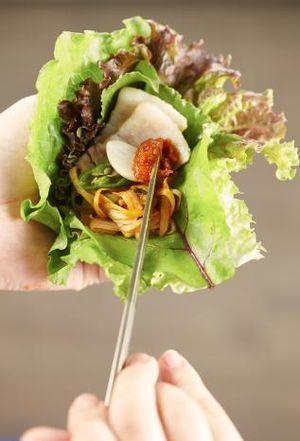
Ssam est le nom donné en cuisine coréenne aux plats dans lesquels des feuilles de salade, de chou ou de perilla sont utilisées pour enrouler de la viande telle que du porc. Ce plat est souvent accompagné d'une sauce nommée ssamjang et peut également être additionné d'ail, cru ou cuit, d'oignon, de poivron vert ou d'un banchan.